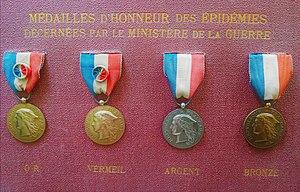
Présentoir de 4 médailles décernées aux militaires par le ministère de la Guerre entre 1892 et 1962, de droite à gauche successivement les modèles de bronze, argent, vermeil et or.
La médaille d'honneur des épidémies est une distinction française instituée par décret du 31 mars 1885 pour récompenser les « personnes qui se sont particulièrement signalées par leur dévouement pendant des maladies épidémiques ». Son décret de création est abrogé en 1962 et la médaille est remplacée par la médaille d'honneur du service de santé des armées.